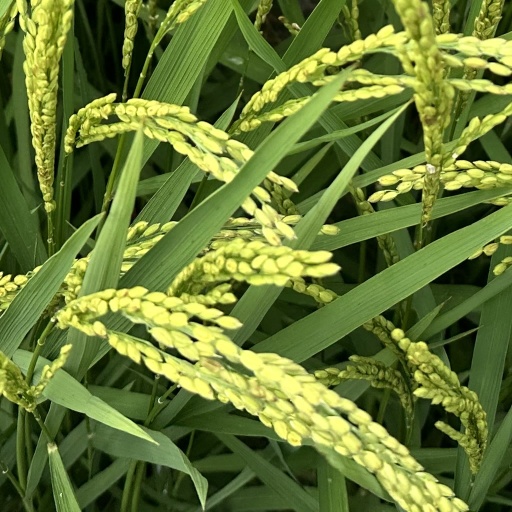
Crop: rice